Abidjan

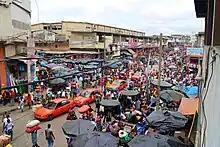
Market in Adjamé

Modern districts like Plateau or Cocody have developed similar to those in Europe with the construction of large office towers and apartment buildings between the 1970s and the mid-1980s. The CCIA building (Abidjan International Trade Center Building), a skyscraper, was completed in 1982.